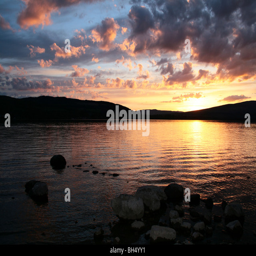
sunset over a rocky shore